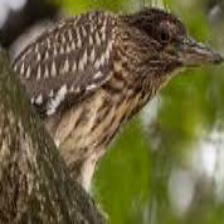
Species: FASCIATED WREN
Scientific name: CAMPYLORHYNCHUS FASCIATUS